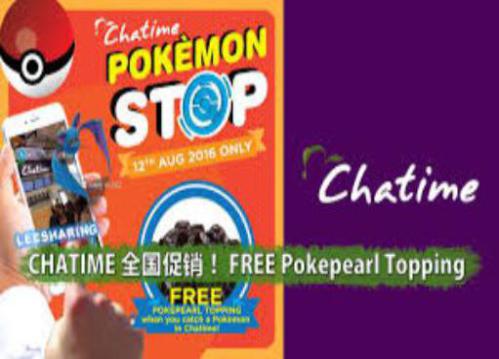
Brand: chatime
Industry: Food